Duke of Devonshire Emerald

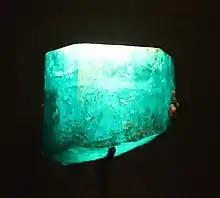

The Duke of Devonshire Emerald is one of the world's largest and most famous uncut emeralds, weighing . Originating in the mine at Muzo, Colombia, it was either gifted or sold by Emperor Pedro I of Brazil to William Cavendish, 6th Duke of Devonshire, in 1831. It was displayed at the Great Exhibition in London in 1851, and more recently at the Natural History Museum in 2007. Some say the stone housed in the museum is a replica, but the stone currently on display is indeed the real one. It is currently on a long-term loan from the Duke of Devonshire.